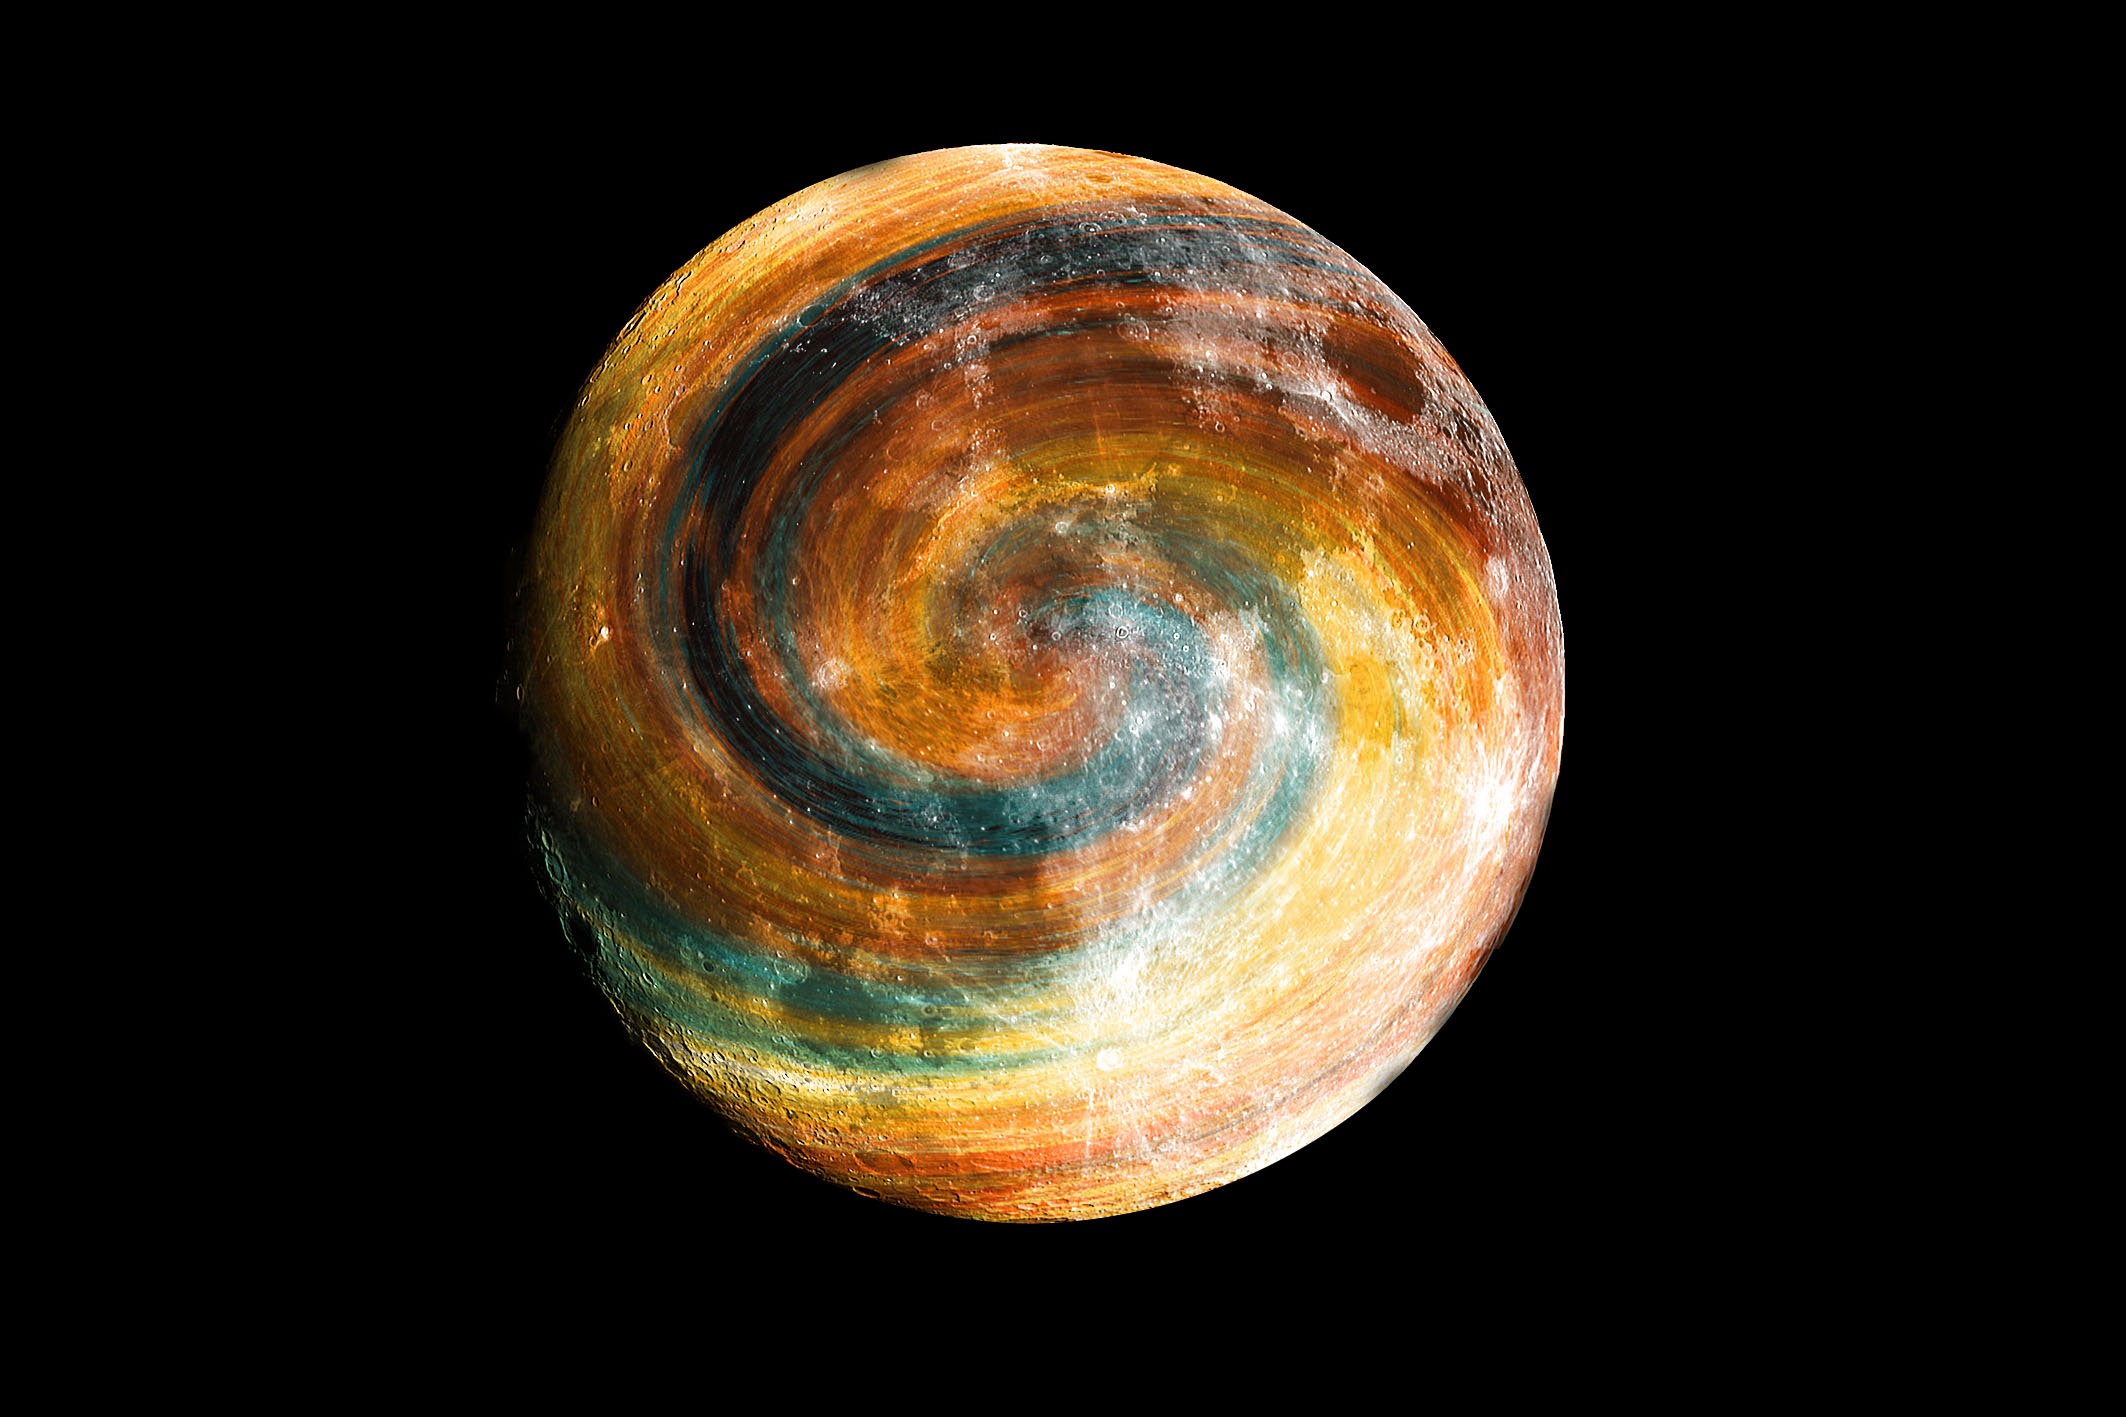
sky, night, cosmos, evening, color, space, darkness, colorful, night sky, moon, circle, astronomy, universe, starry sky, sphere, inspiration, planet, moon at night, astronomical object